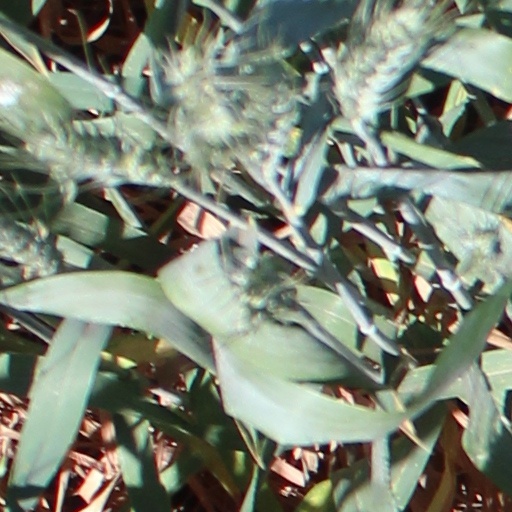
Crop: wheat